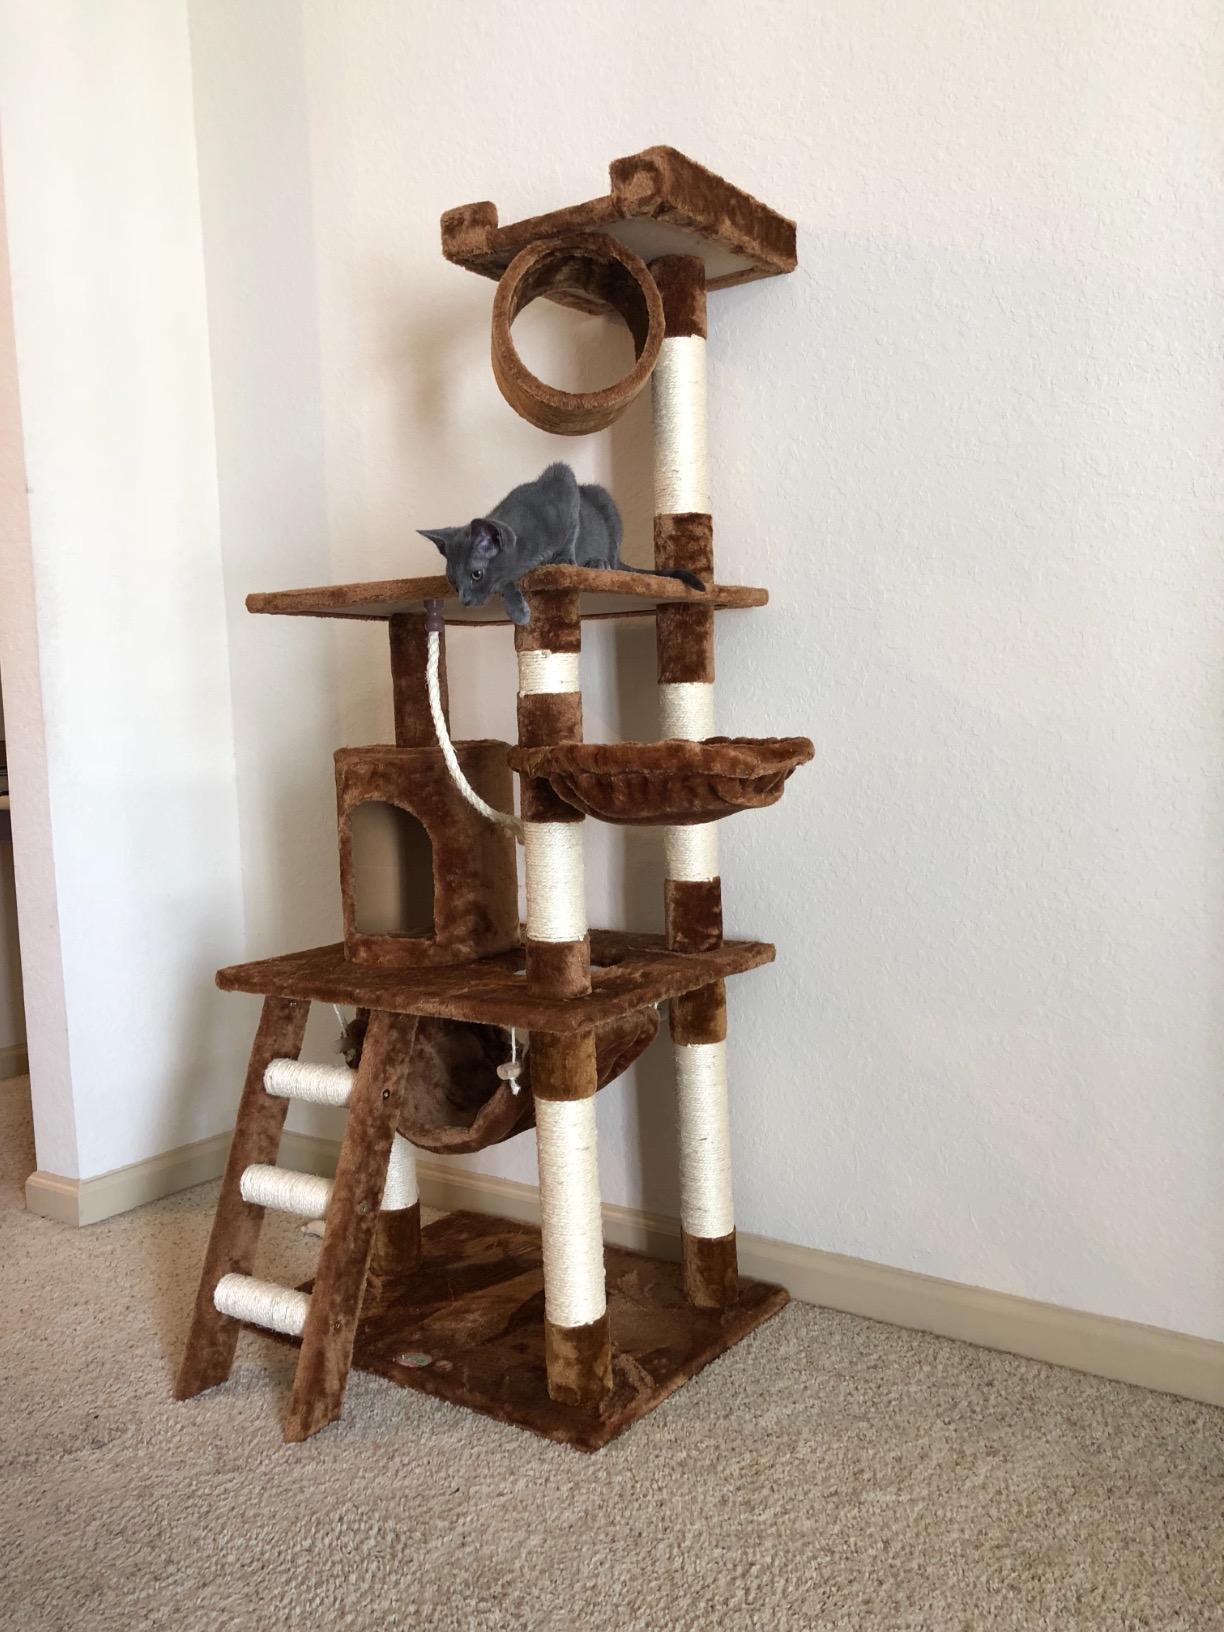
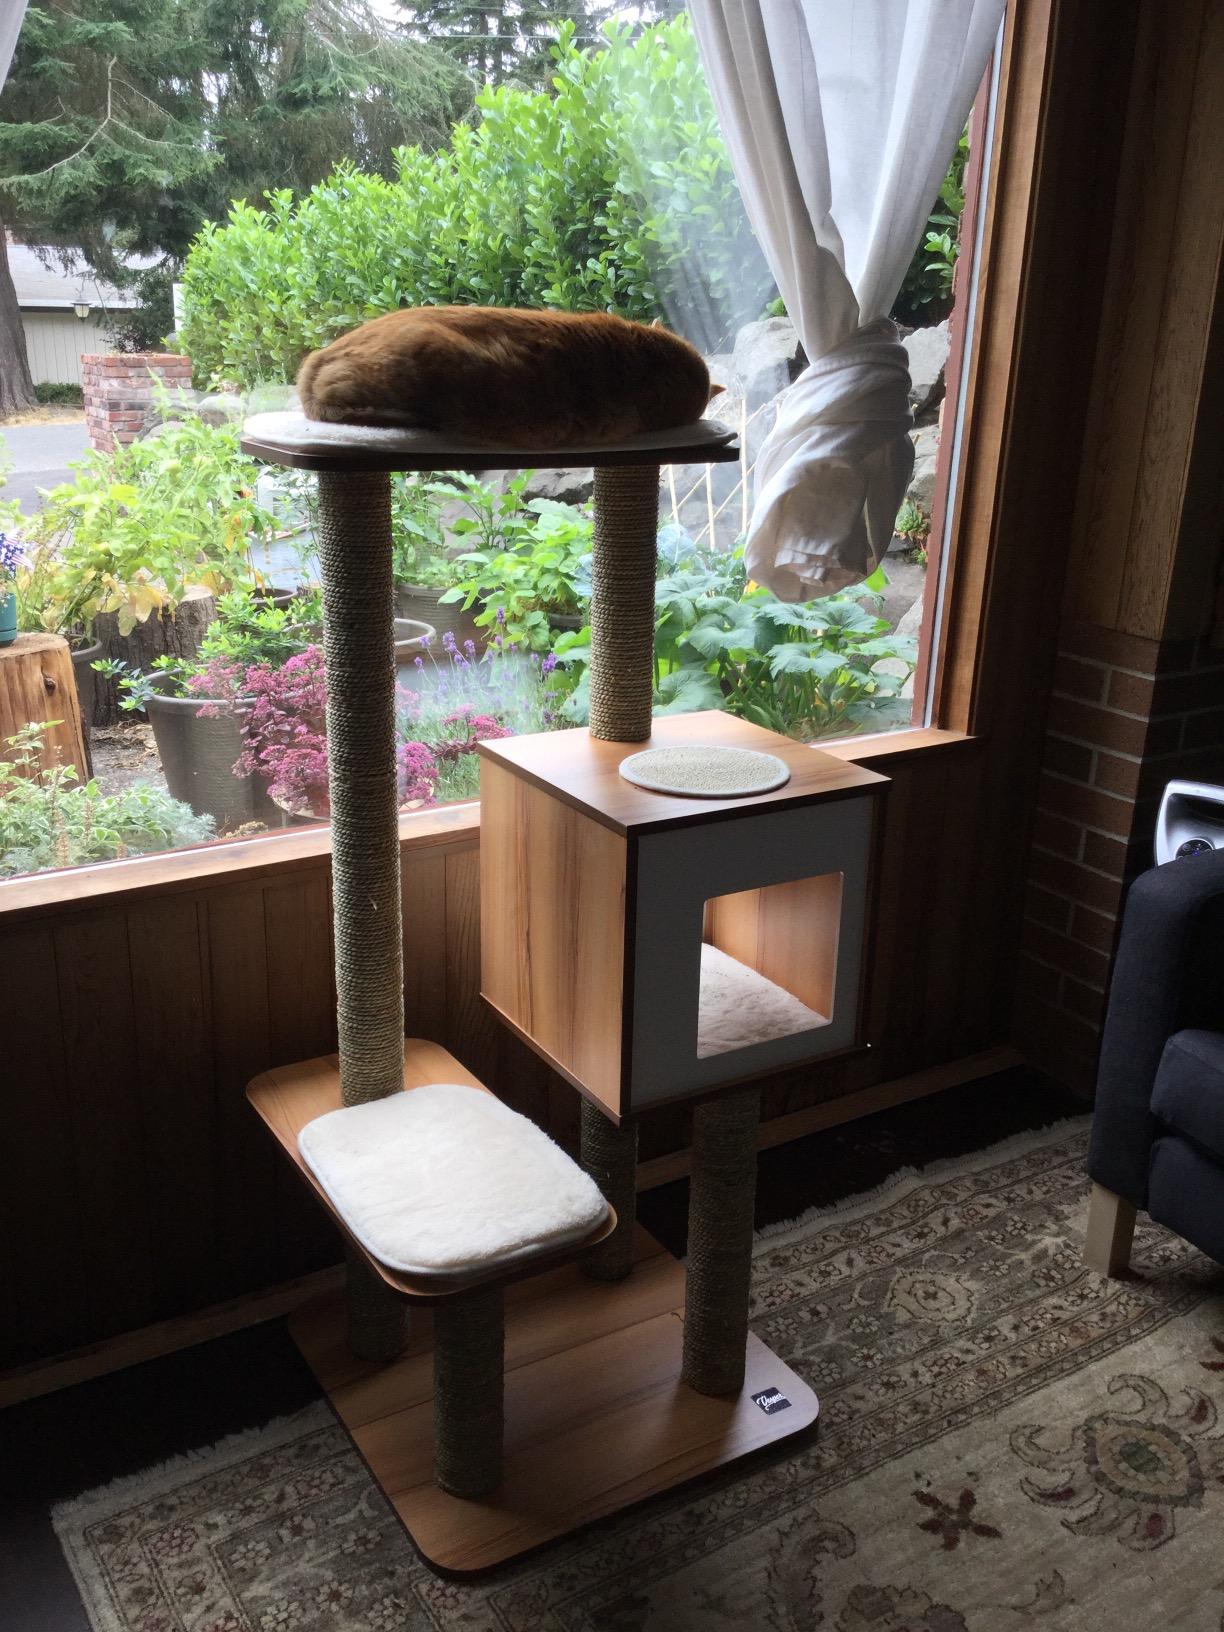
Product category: items_cat tree
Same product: no